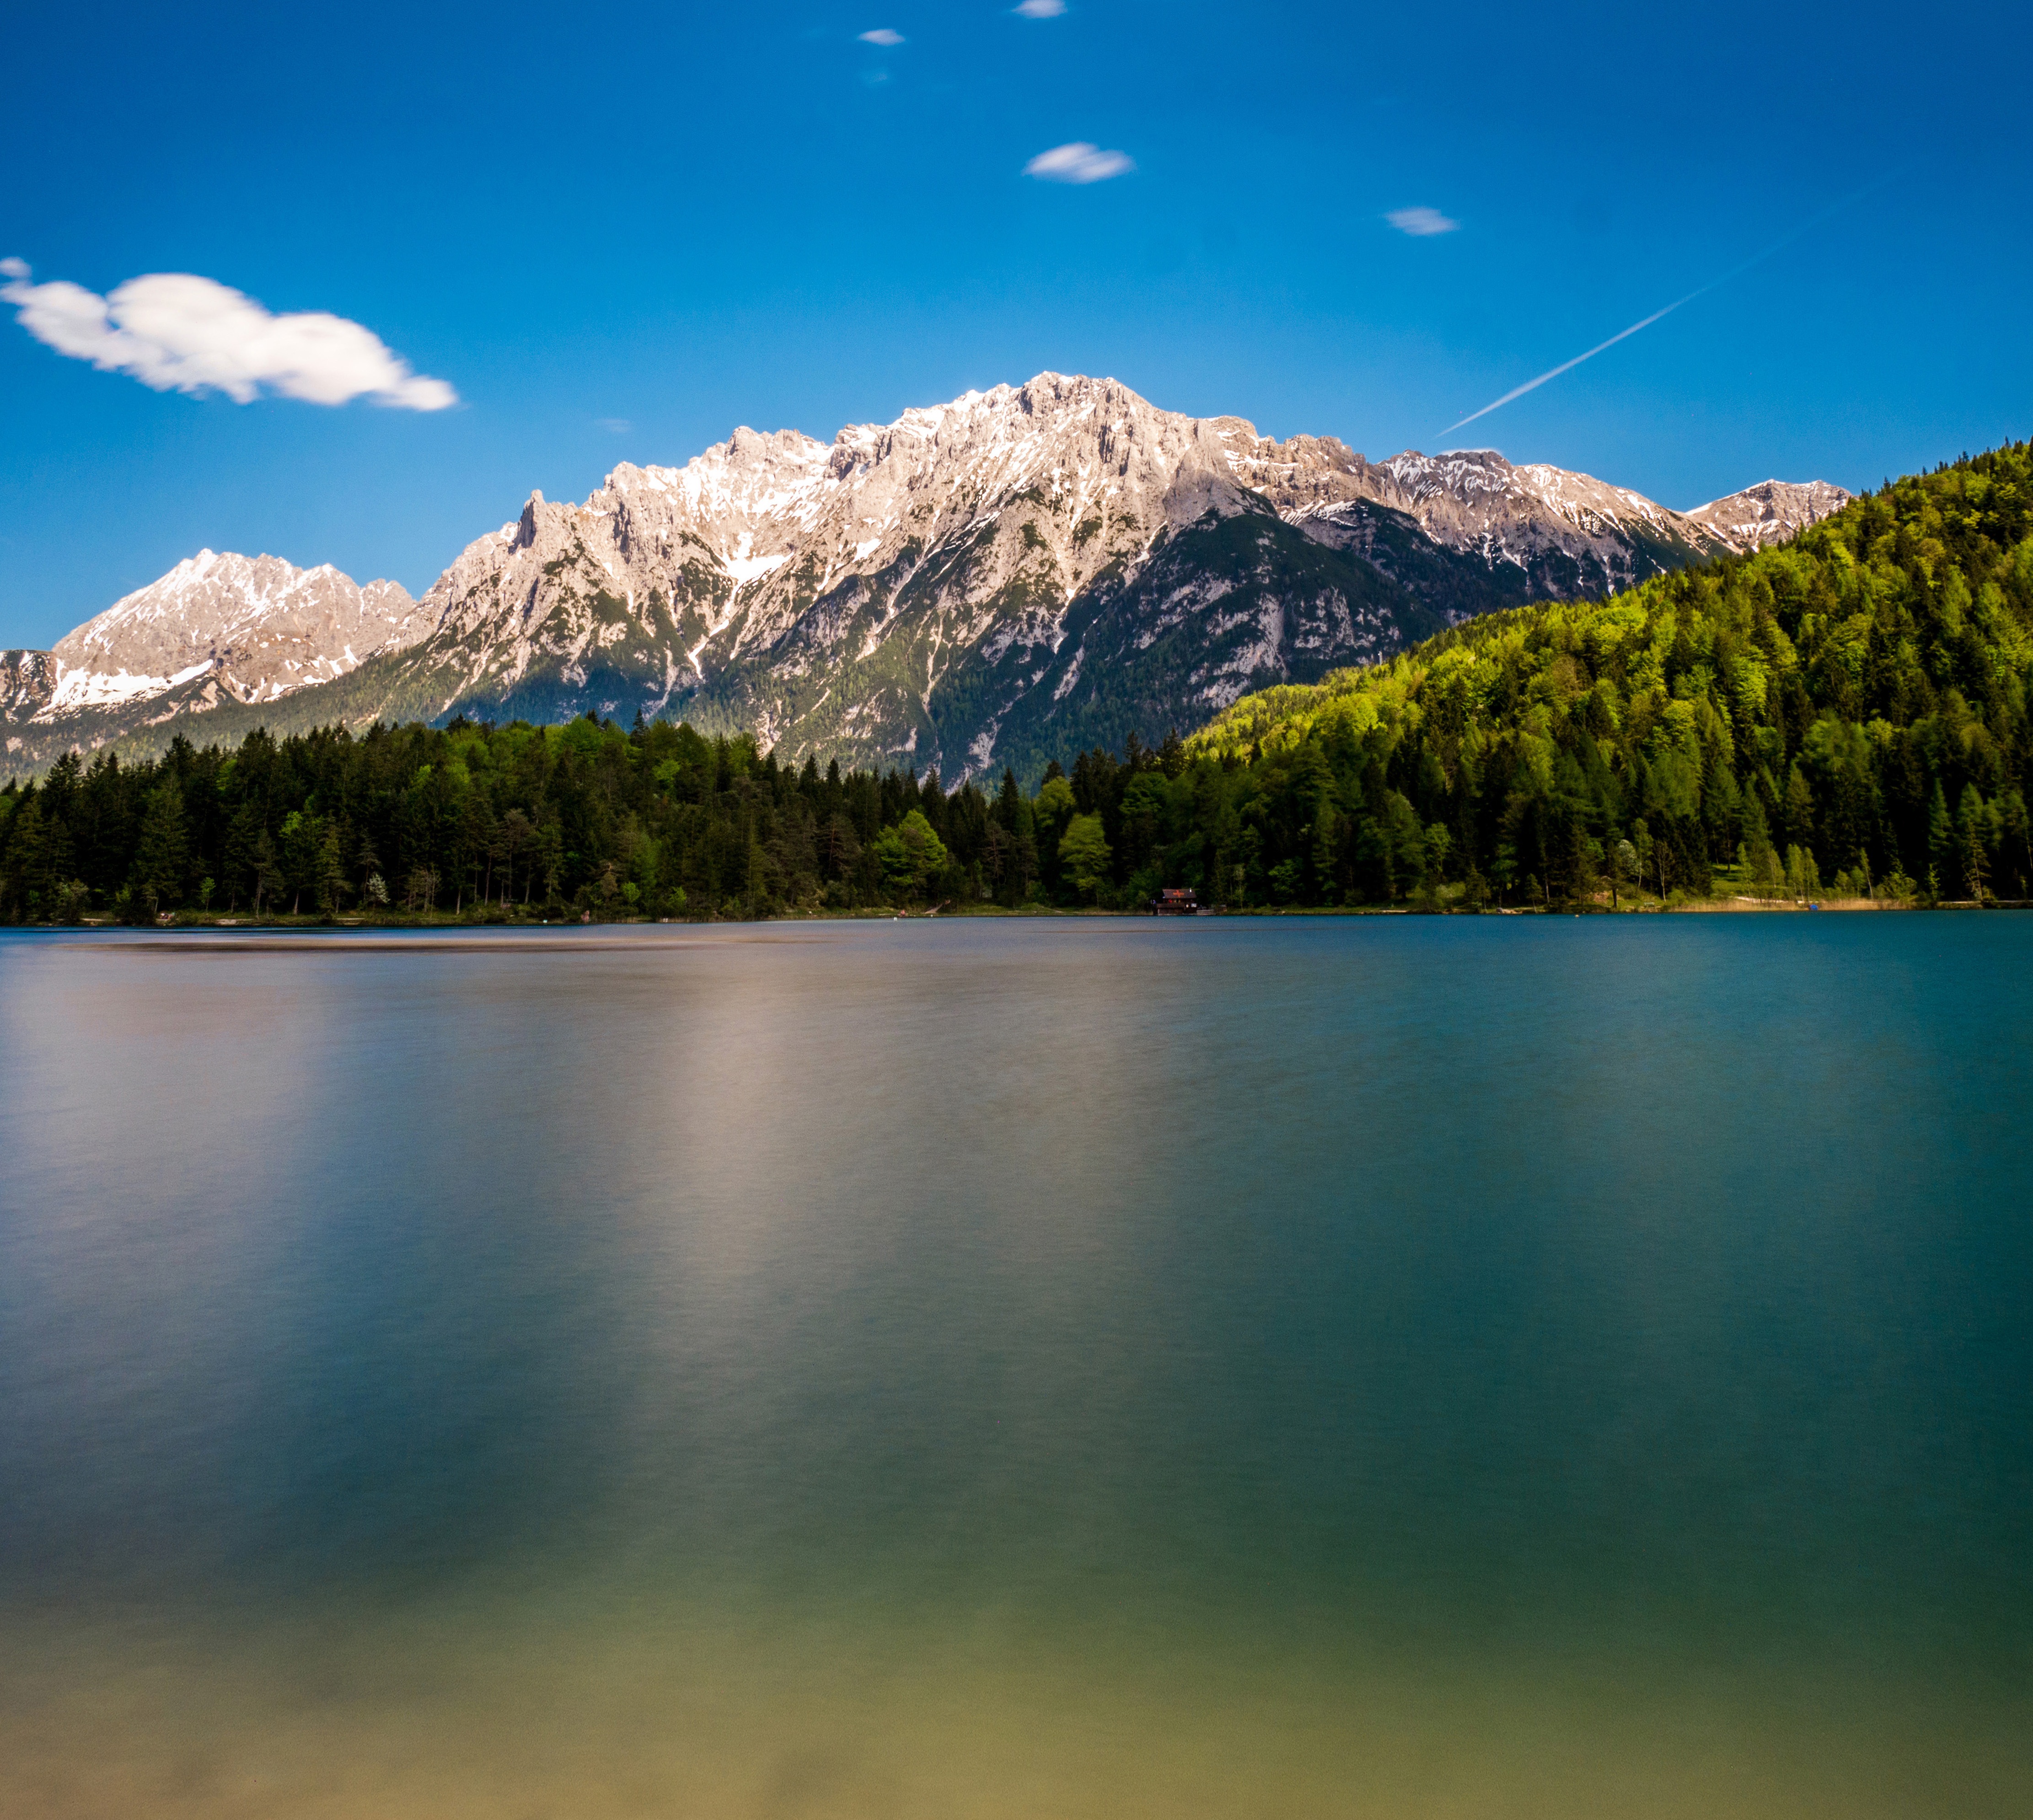
landscape, water, nature, wilderness, mountain, cloud, sky, morning, hill, lake, valley, mountain range, travel, reflection, fjord, reservoir, body of water, alps, plateau, germany, fell, loch, munich, lautersee, atmospheric phenomenon, mountainous landforms